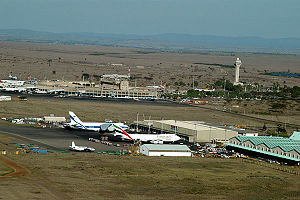
Jomo Kenyatta International Airport
Jomo Kenyatta International Airport er en lufthavn der ligger i udkanten af Nairobi i Kenya.